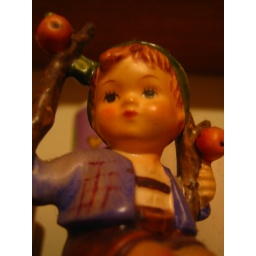
Young boy in the apple tree